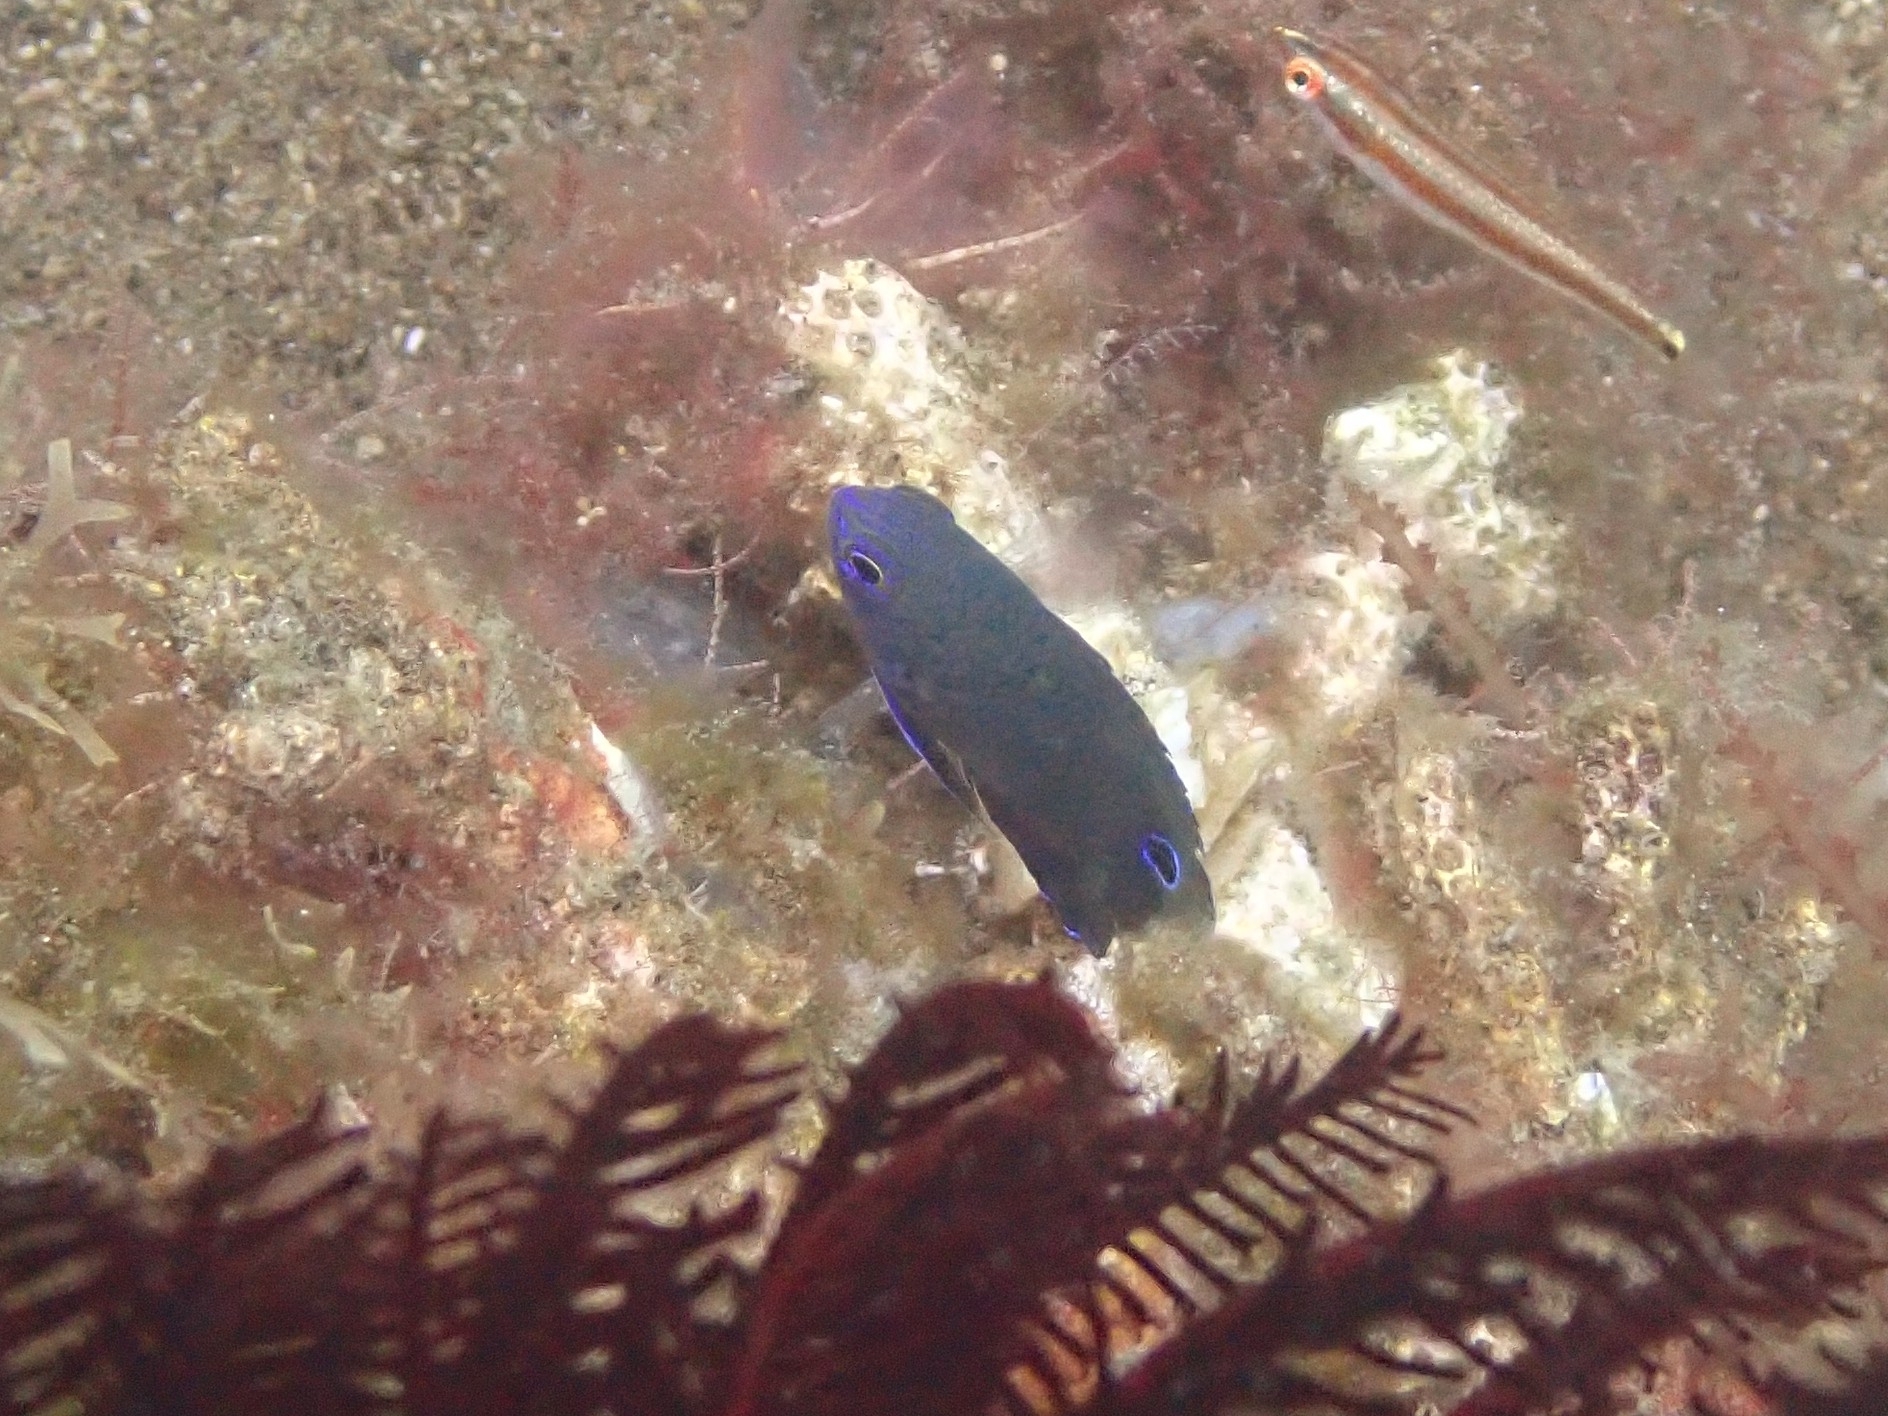
fish (species not among the labelled classes)